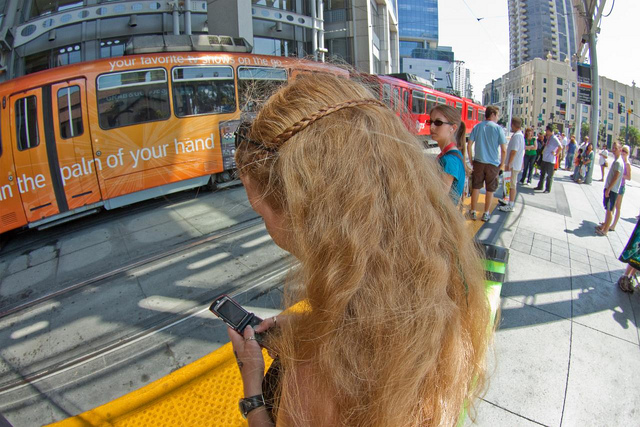
A woman looking at a cellphone on a sidewalk filled with people near a train.